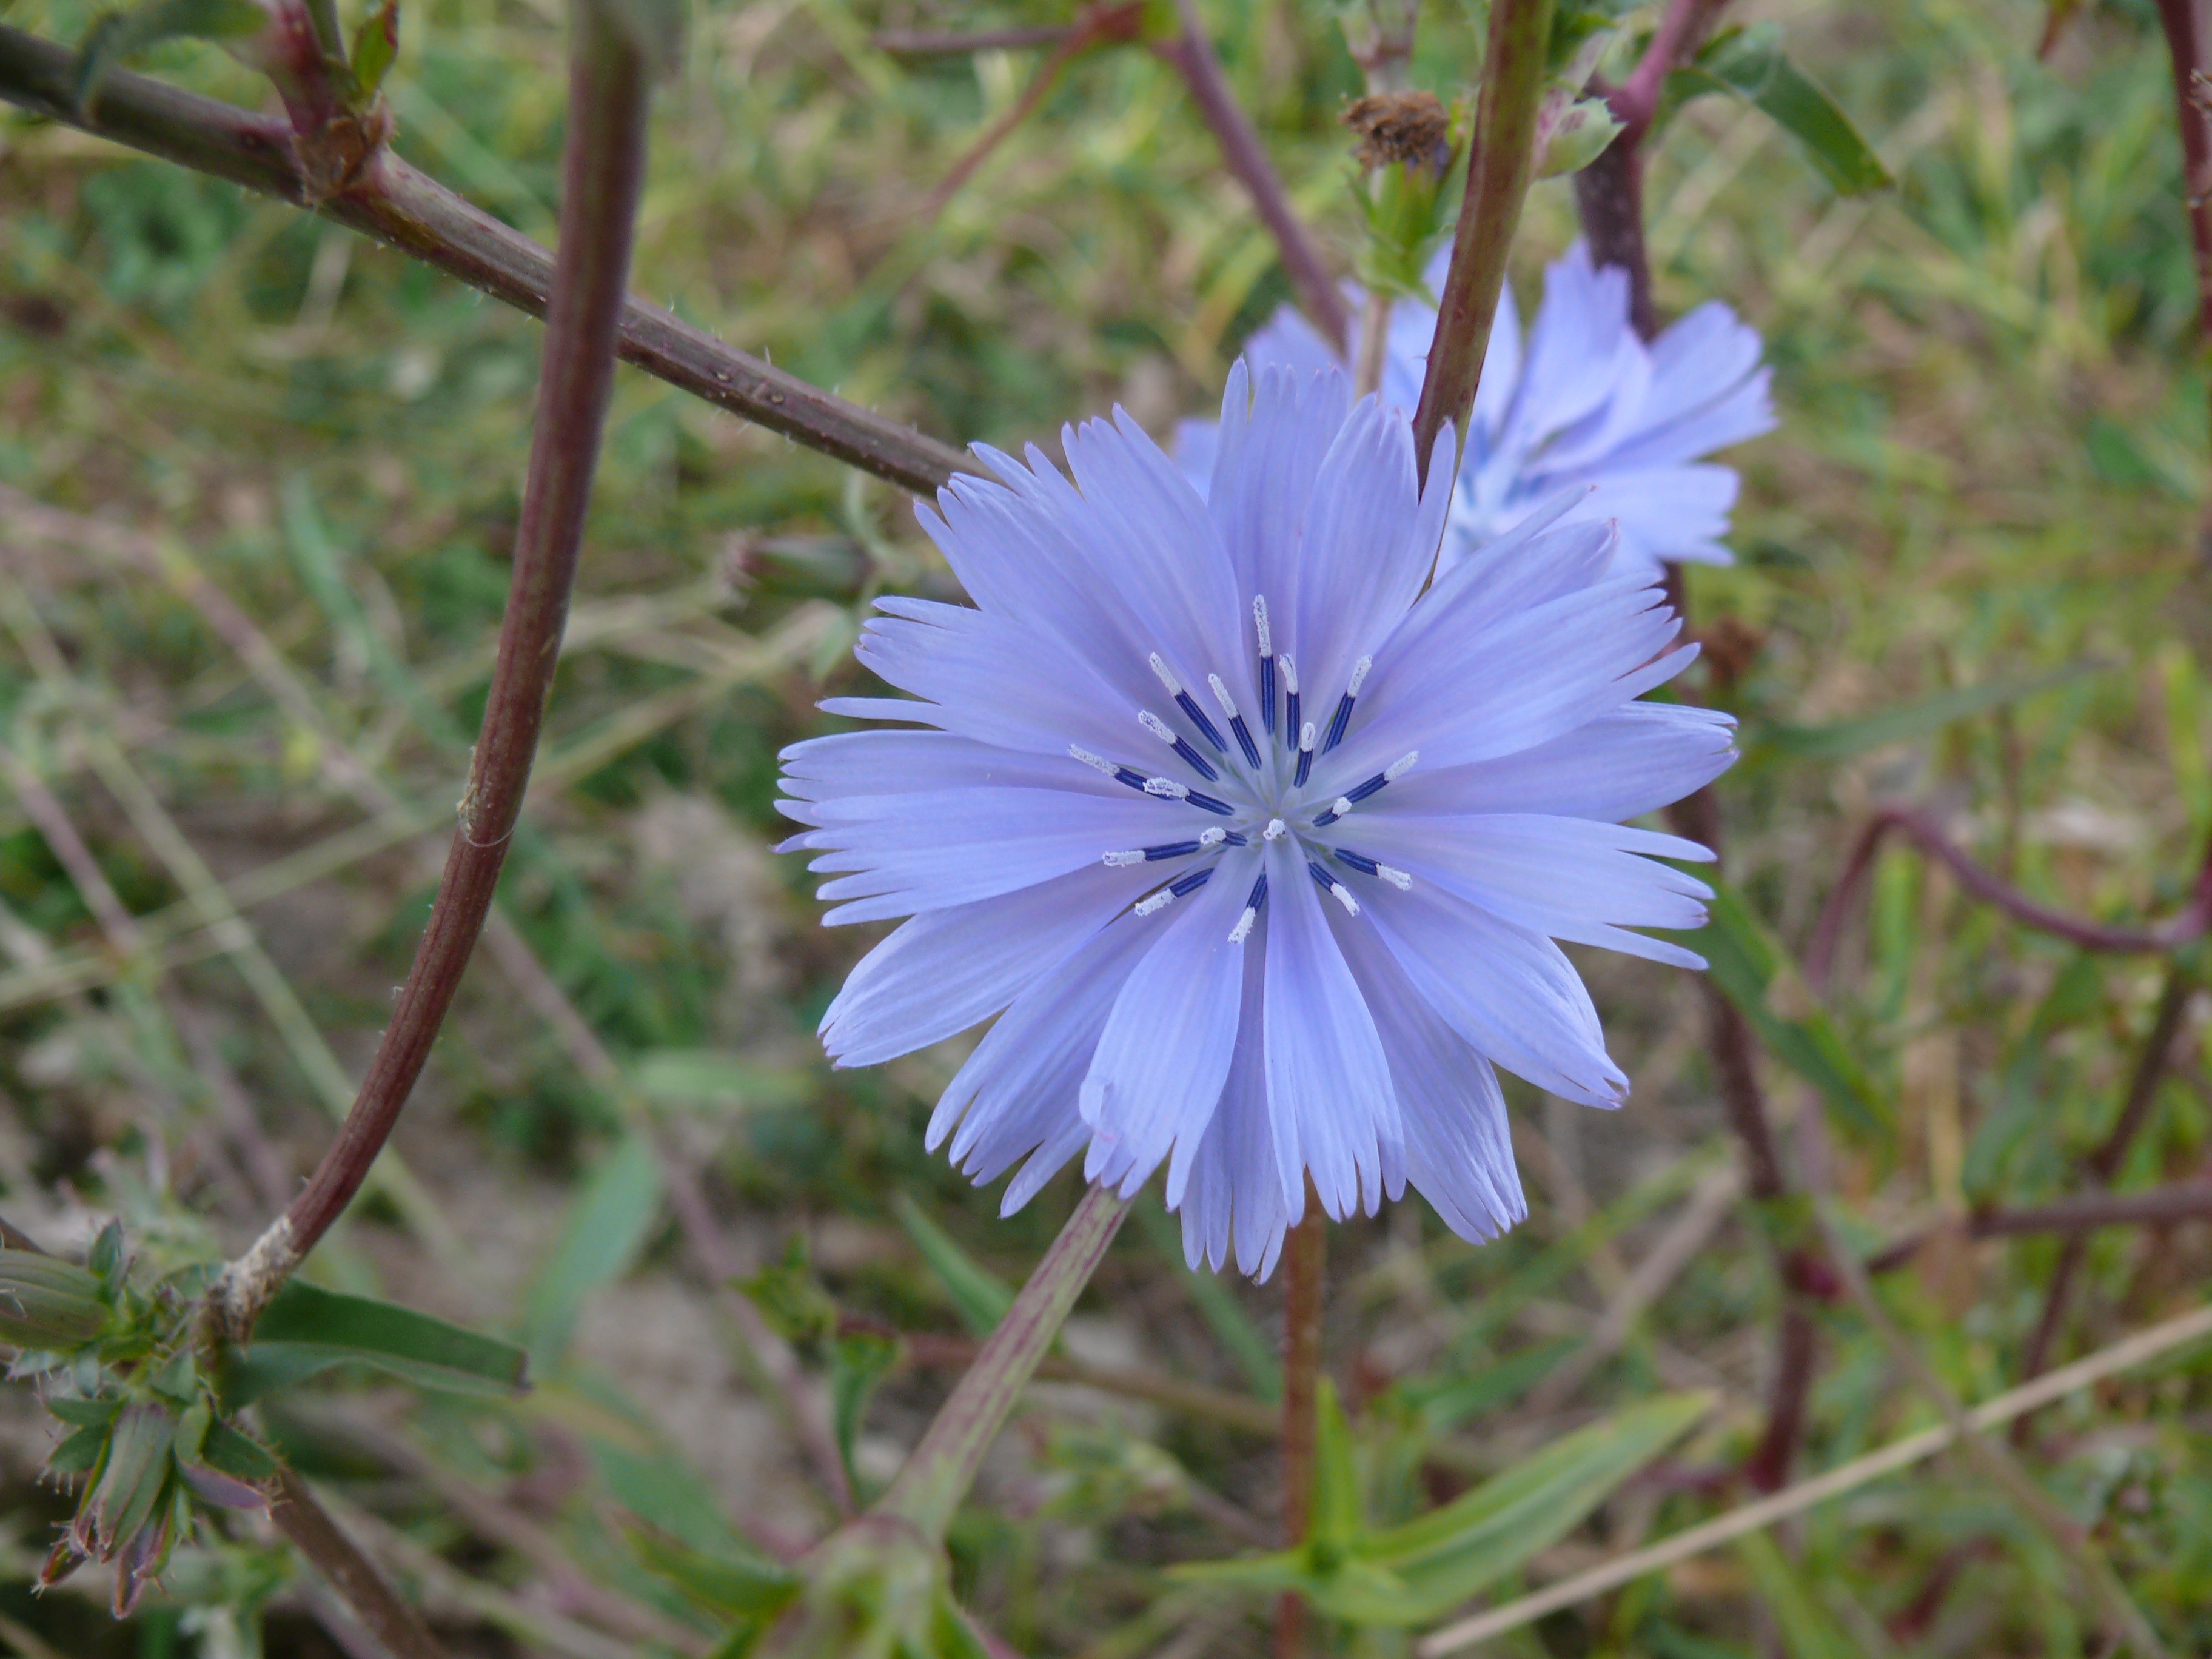
nature, plant, flower, food, herb, produce, vegetable, macro, botany, flora, wildflower, wild flowers, chicory, macro photography, flowering plant, herbaceous plant, plant stem, land plant, leaf vegetable